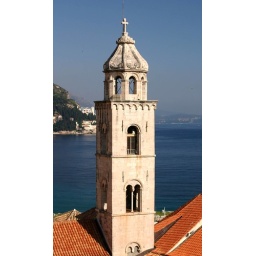
Church tower with blue sky and water in background